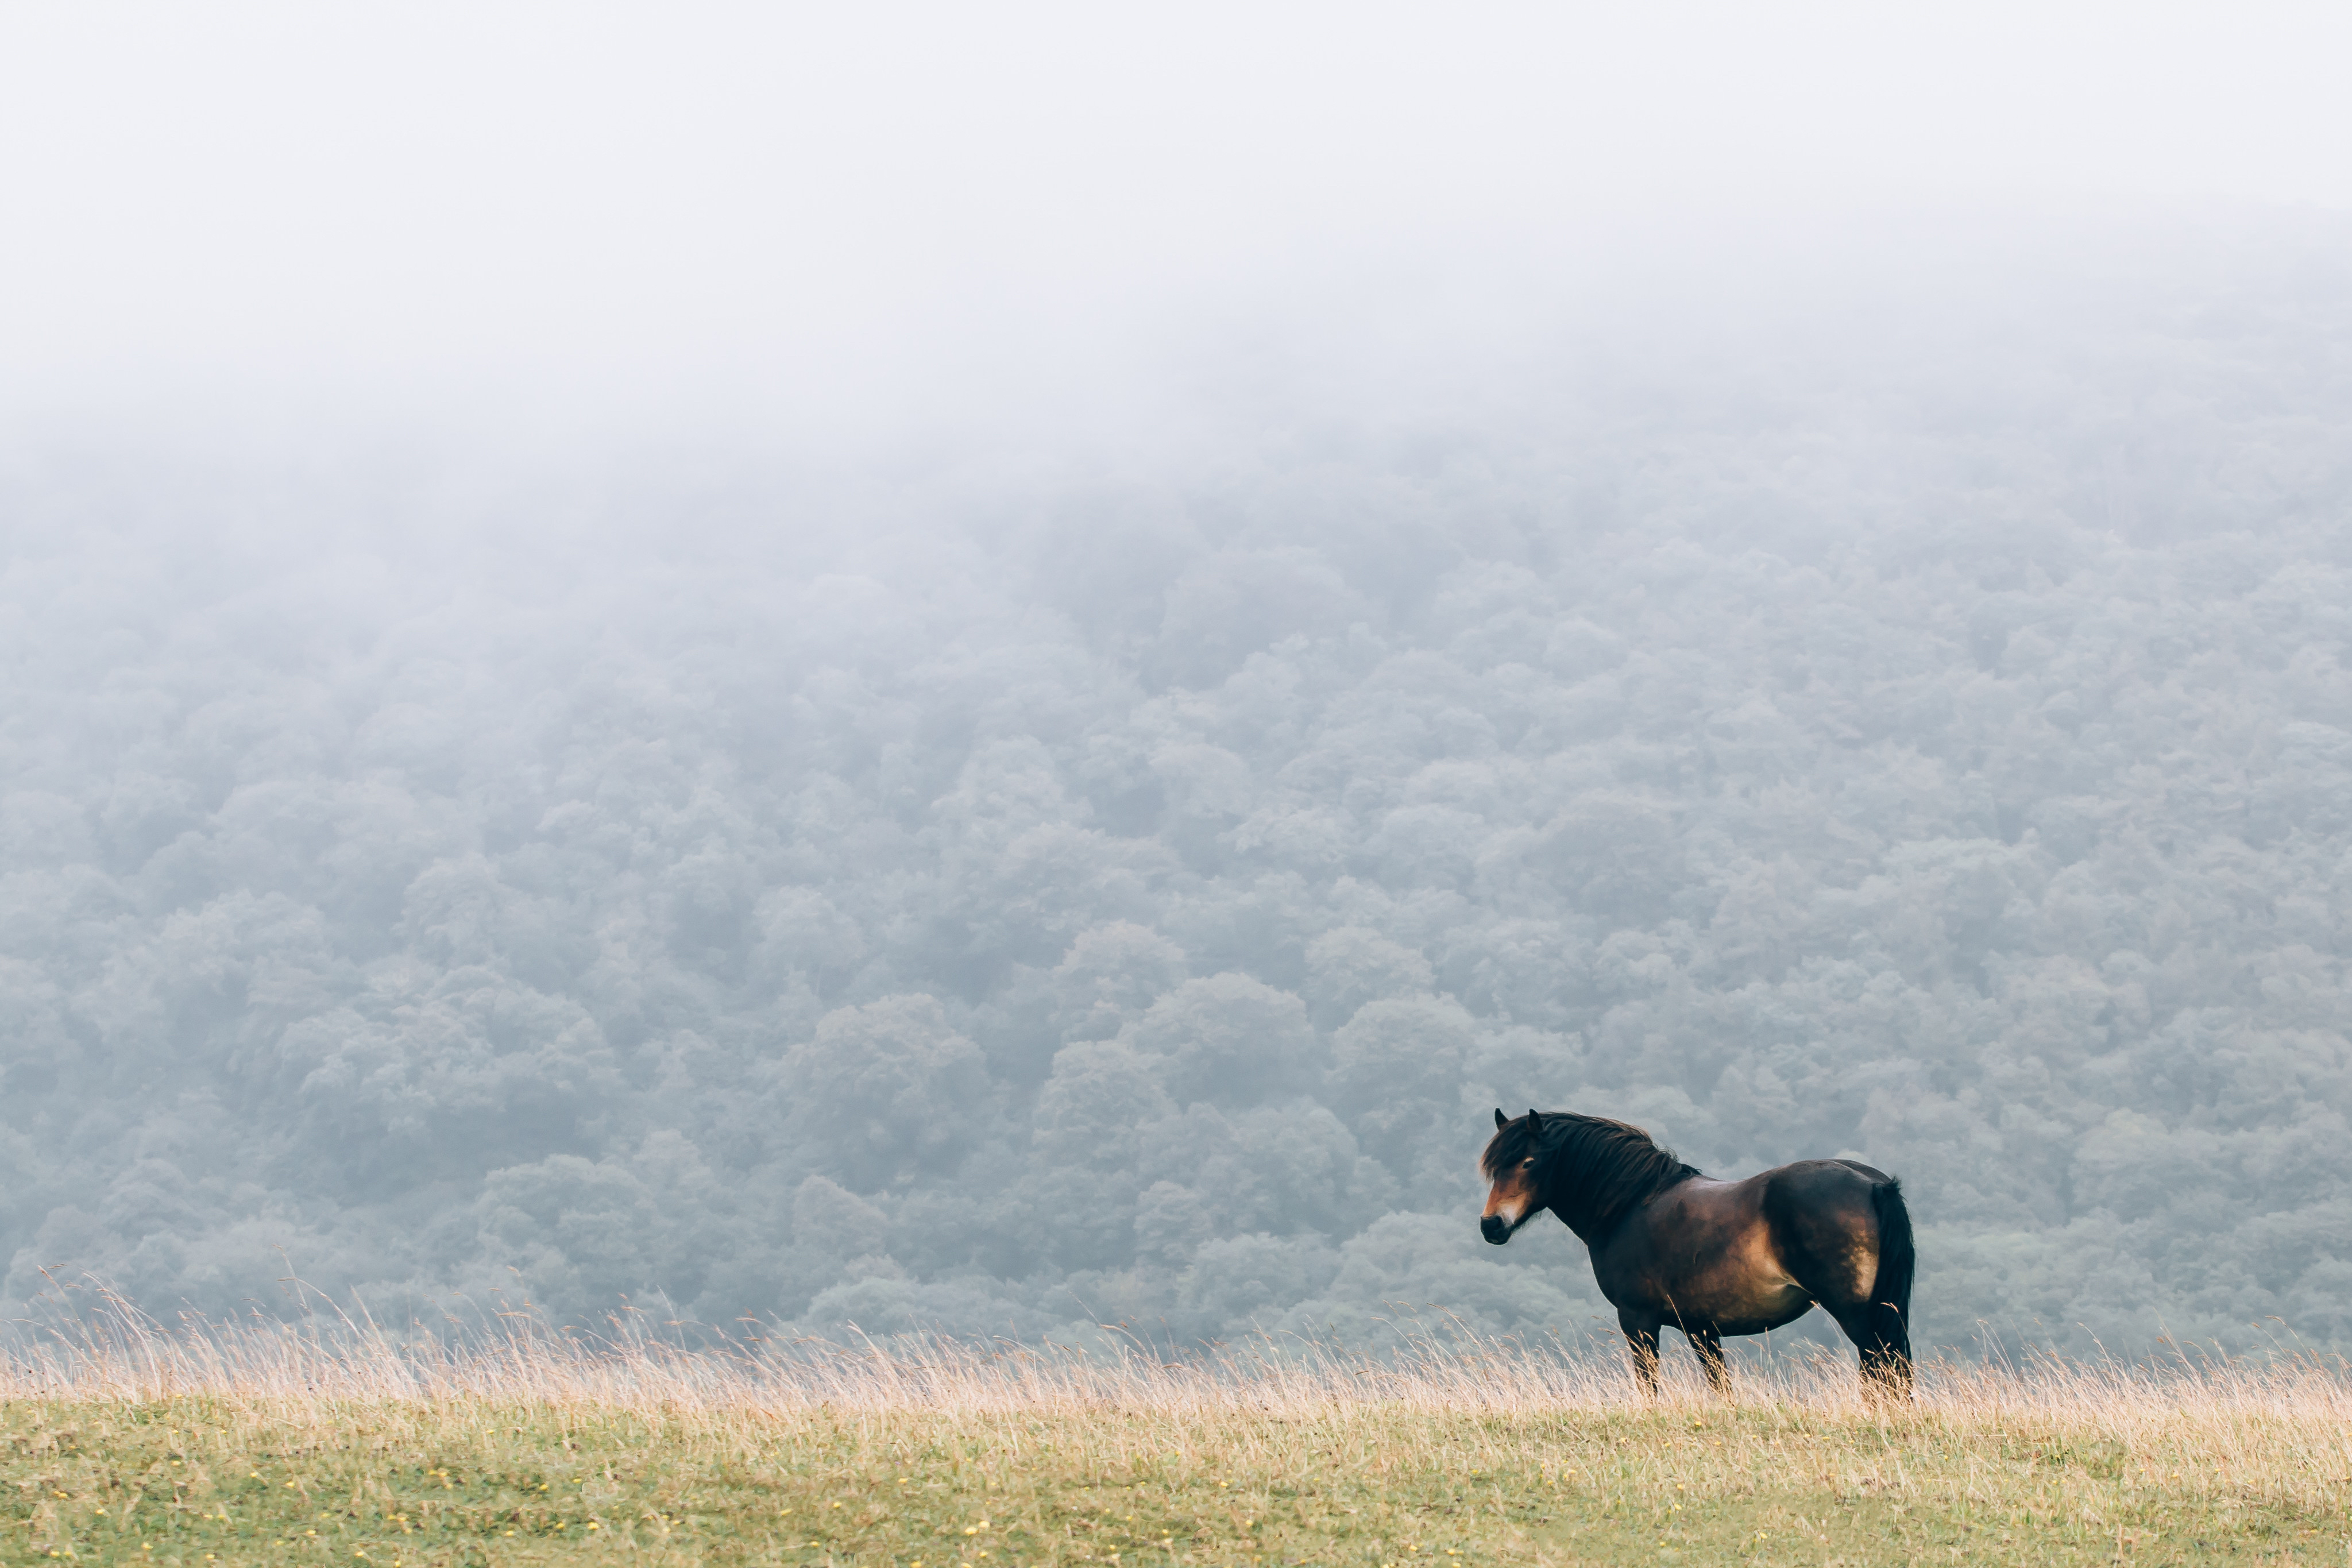
horizon, prairie, morning, grassland, habitat, atmospheric phenomenon, horse like mammal